Heinrich Göbel

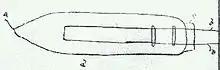
Drawing of Göbel lamp No. 1. Source: Affidavit Henry Goebel January 21, 1893

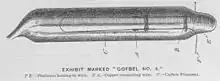
Goebel-Lamp No. 4. Henry Goebel said, he had made this lamp prior to 1872. This lamp was considered to anticipate the Edison patent, assumed the date of production was fully proved. Goebel-Lamps No. 1,2 and 3 were subject of technical discussions whether they anticipate the invention of Thomas Edison.

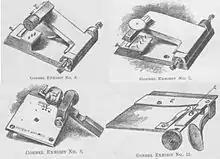
Tools for the production of thin carbon-filaments, presented at court 1893. Henry Goebel affirmed the construction and usage of these tools in the 1870s.

In 1892, the litigation "Edison Electric Light Co. vs. United States Electric Lighting Co." from 1885 came to a final decision. The court confirmed the patents of Thomas Edison related to the incandescent light bulb.